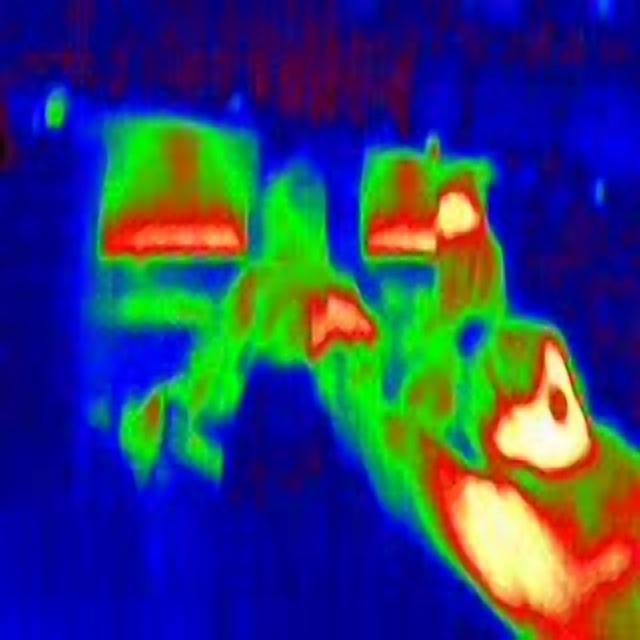
Detected objects:
label: person
label: person
label: person